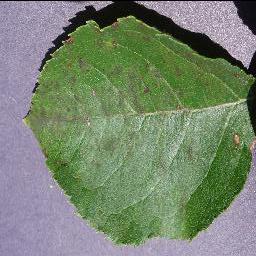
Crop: apple
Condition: scab